1922 Auckland Rugby League season

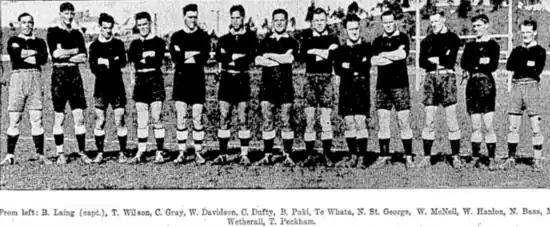

It was an extremely busy season for the Auckland representative side. They played ten matches in total, while many members of the side also played for the Auckland Provincial team, and an Auckland B team also played a match in Cambridge. Of the ten matches they lost 6 and won 4. The first representative fixture of the season was played on 20 May between Auckland and the Maori team which was preparing to visit Australia and play a series of matches. There were 7,000 in attendance and gate receipts totaled £297 2s 6d. On 19 June the touring Australian Universities Rugby League team arrived in Auckland on board the 'Manuka'. They were welcomed at a function at the Auckland Town Hall by a large assembly of Auckland politicians including the Mayor Mr. J.H. Gunson, and representatives of Auckland Rugby League and the New Zealand League Council. The Australians acquitted themselves well by beating Auckland twice, and losing to them once and a loss to the South Waikato team in Hamilton. The games were played over the space of just 8 days.